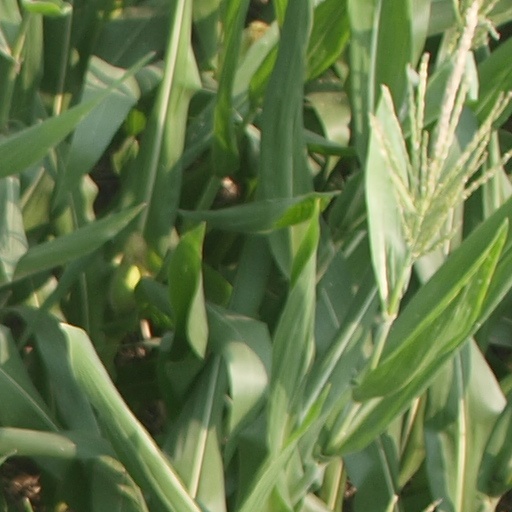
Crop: maize; corn